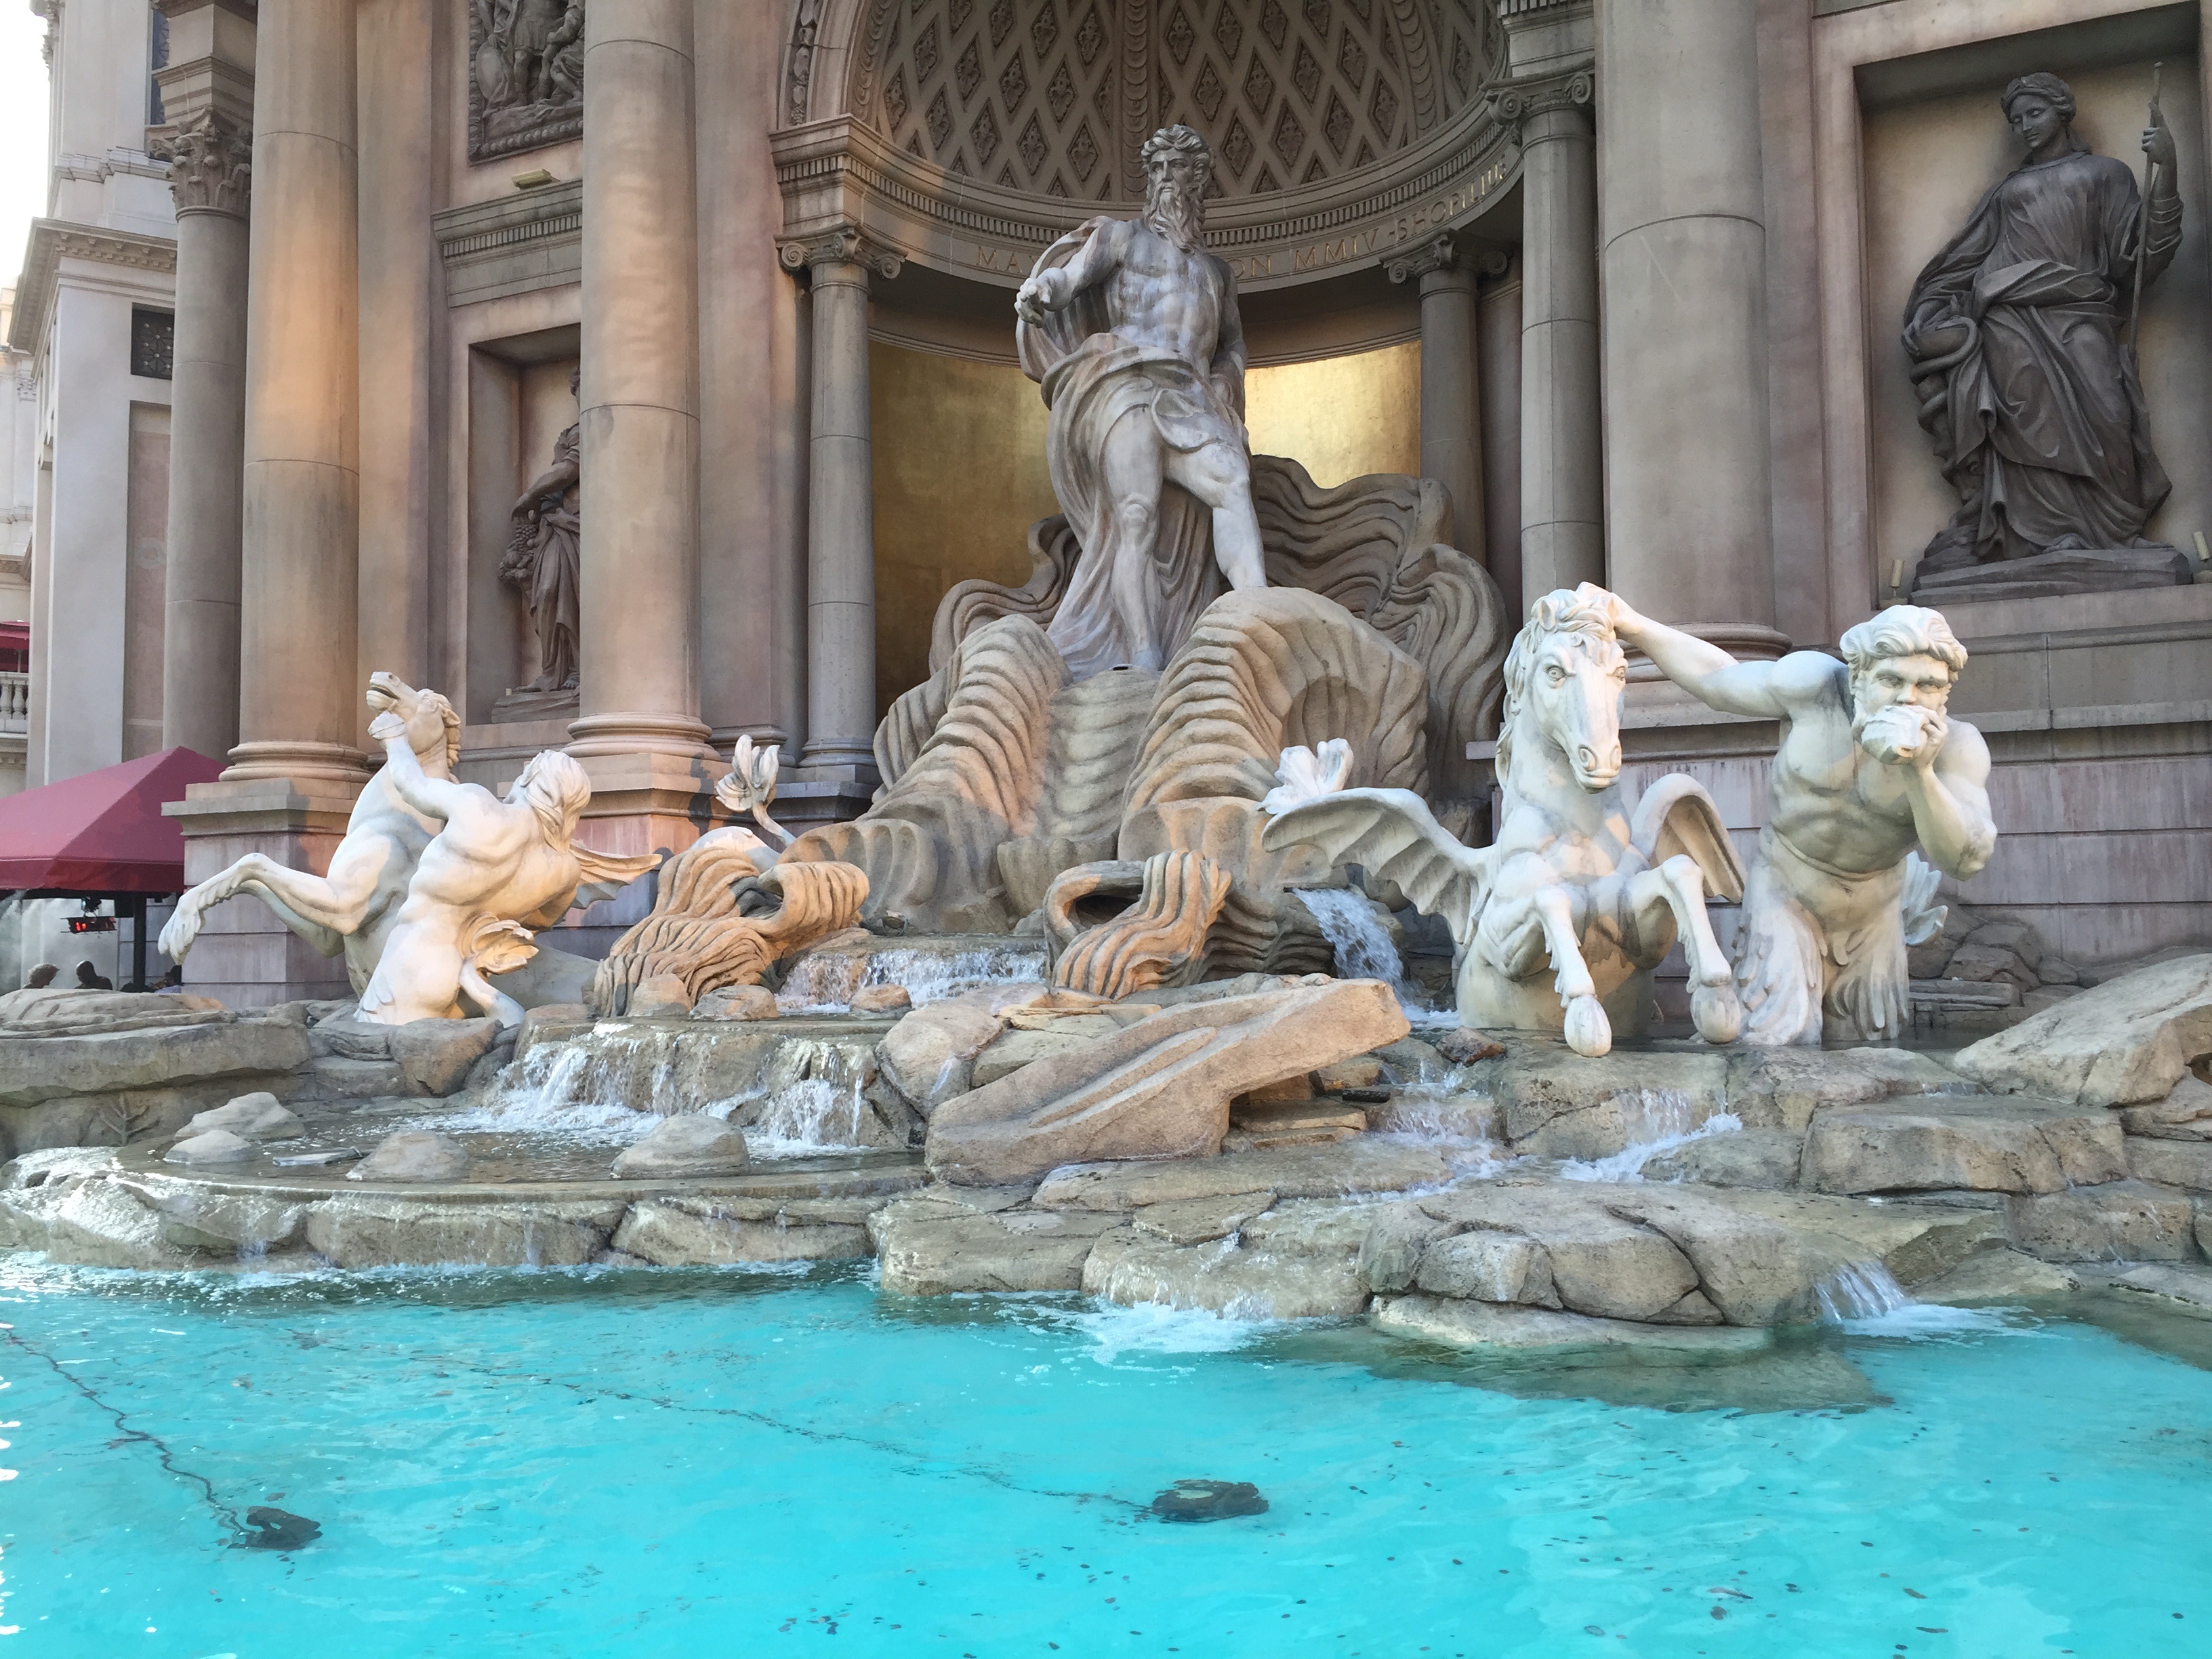
architecture, palace, statue, sculpture, art, hotel, fountain, las, vegas, nevada, casino, gaming, water feature, las vegas, fancy, caesars palace, caesars